Wiesa (Kamenz)

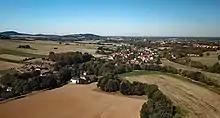

Wiesa is a locality in the town of Kamenz, Saxony. It is located in the southern part of town, south of the town centre, on the Black Elster in the district of Bautzen. It is a part of the officially recognized Sorbian settlement area.